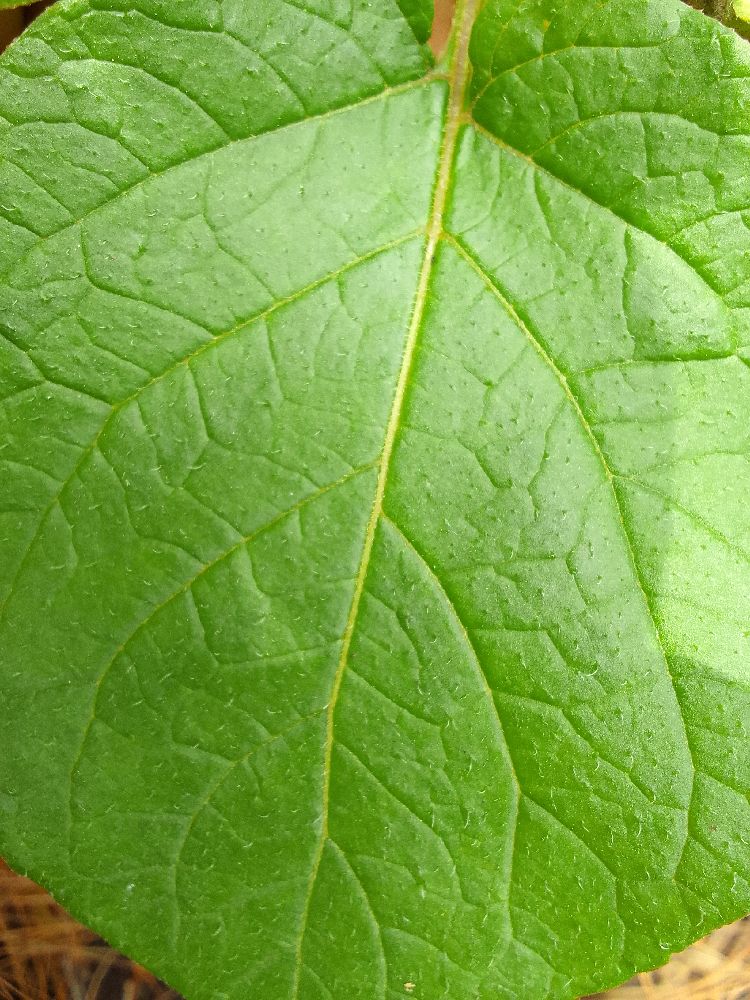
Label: Healthy